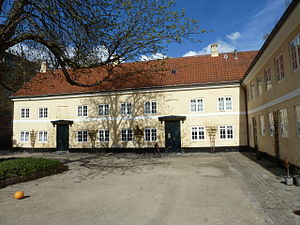
Fredede bygninger i Frederiksberg Kommune
Denne liste over fredede bygninger i Frederiksberg Kommune viser alle fredede bygninger i Frederiksberg Kommune, bortset fra kirker. Listen bygger på data fra Kulturarvsstyrelsen.